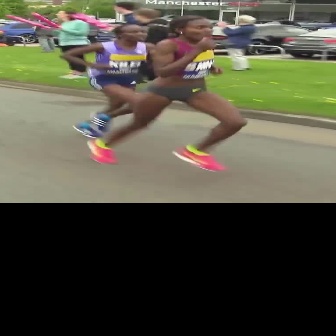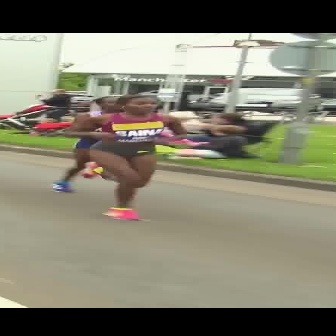
  Please identify the target specified by the bounding box [84,14,242,171] in the first image and locate it in the second image. Return the coordinates in [x_min,y_min,x_max,y_max] format.
Answer: [59,93,186,220]